Harmonie Centre

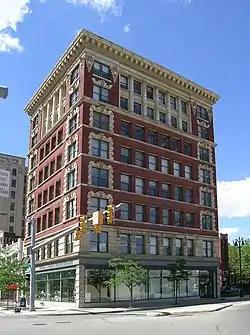
View from Gratiot Avenue

The Harmonie Centre, also known as the Breitmeyer–Tobin Building, is an eight-story commercial building located at 1308 Broadway Street (at the corner of Broadway and Gratiot) in Downtown Detroit. It is part of the Broadway Avenue Historic District. It is also known as the Tobin Building. The building was listed on the National Register of Historic Places in 1980. The "east necklace" of downtown links Grand Circus and the stadium area to Greektown along Broadway. The east necklace contains a sub-district sometimes called the "Harmonie Park District," which has taken on the renowned legacy of Detroit's music from the 1930s through the 1950s and into the present.